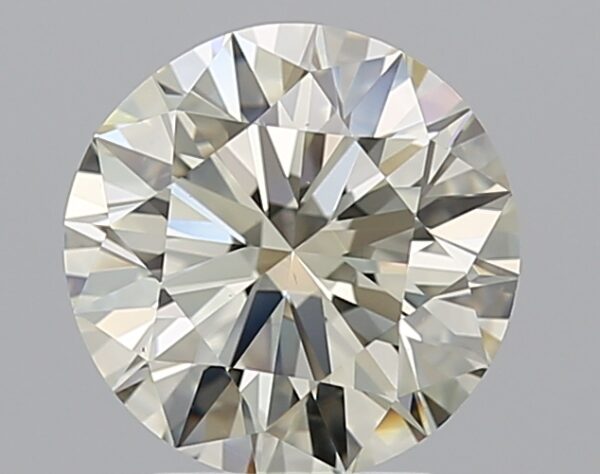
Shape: round
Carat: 2.39
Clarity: VS1
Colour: L
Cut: EX
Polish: EX
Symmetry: EX
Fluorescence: F
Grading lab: GIA
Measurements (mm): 8.54 x 8.59 x 5.26